Amen Corner (novel)

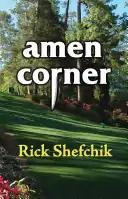

Amen Corner is a 2007 novel by American author Rick Shefchik, published March 9 by Poisoned Pen Press. A mystery/thriller set at the Masters Tournament of golf, it centers on Minneapolis police detective and amateur golfer Sam Skarda, as he competes in his first Masters and tries to stop a crazed killer determined to put an end to the tournament. It is the first in a series about Skarda and his adventures investigating crime in the sports world. The second, "Green Monster", was published August 1, 2008.